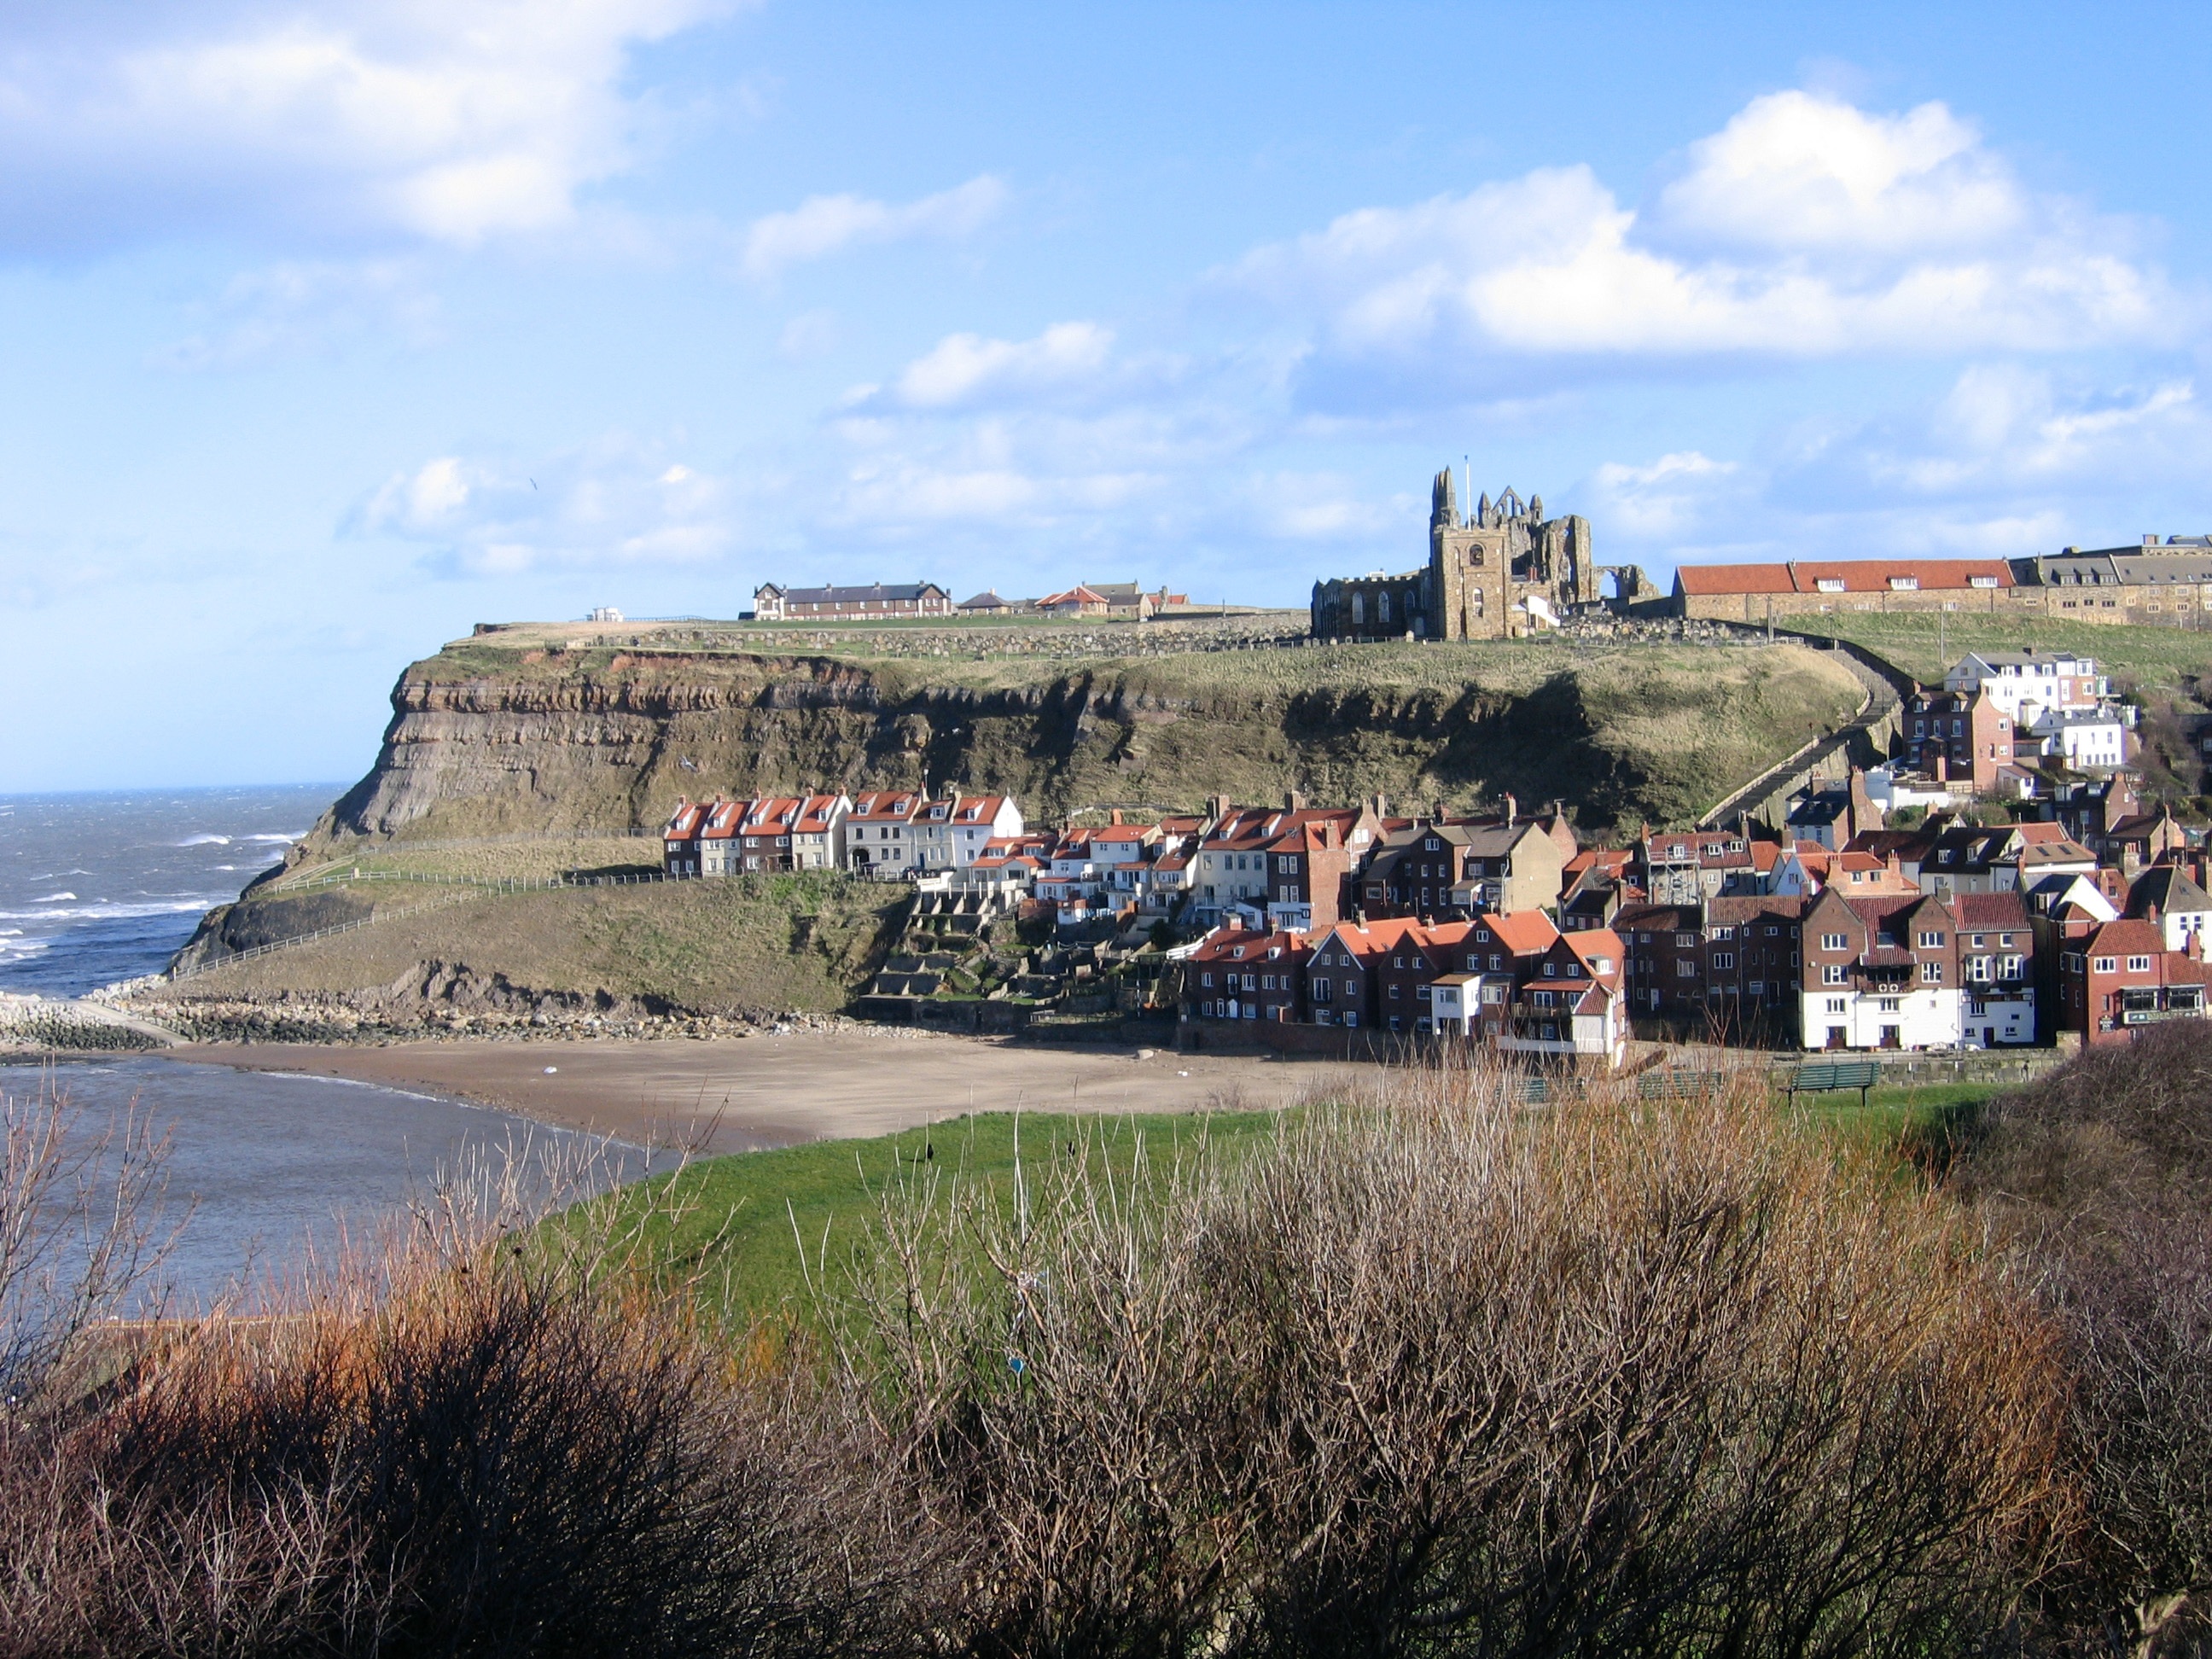
sea, coast, town, panorama, vacation, cliff, bay, harbour, tourism, terrain, abbey, whitby, aerial photography, north yorkshire